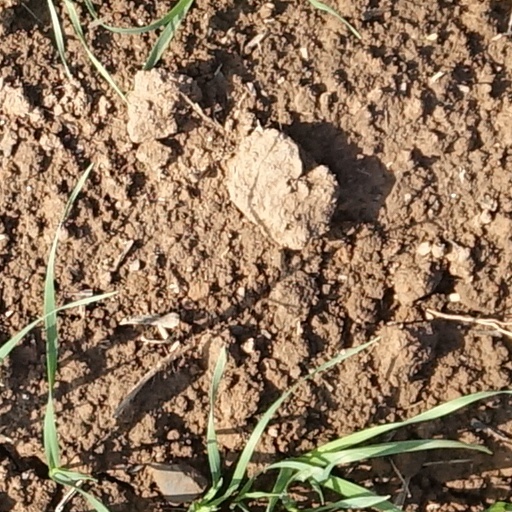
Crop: wheat